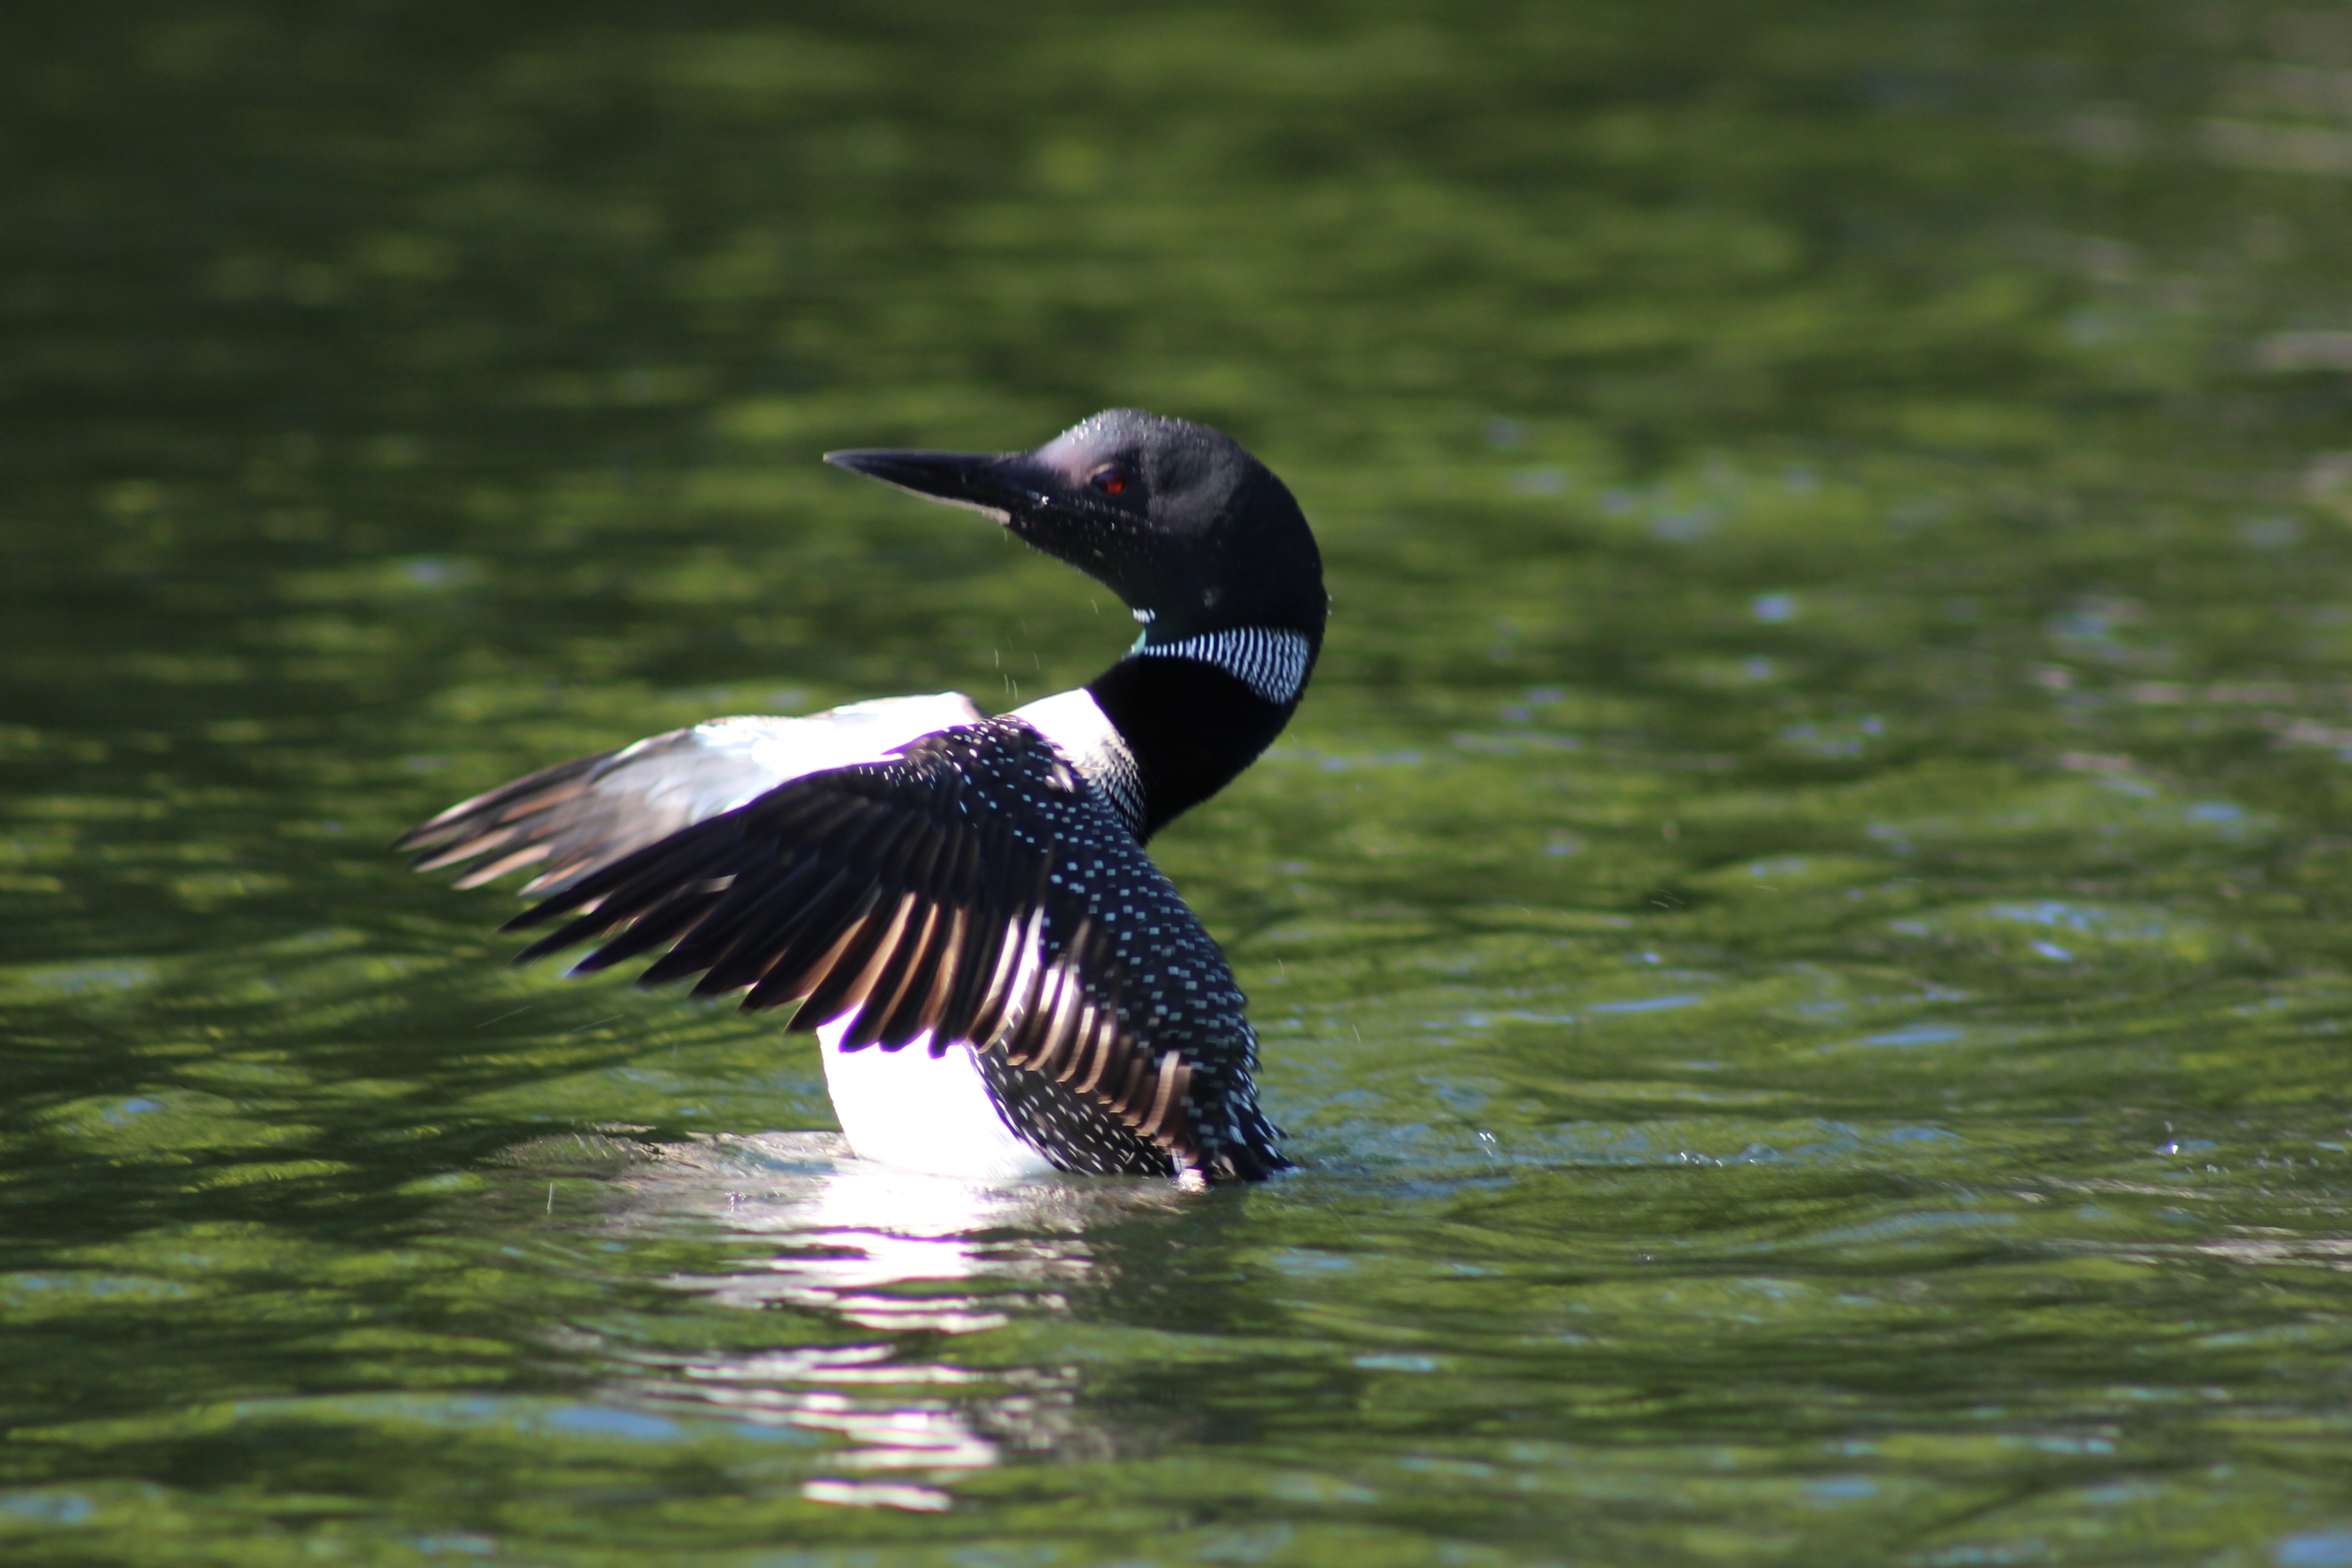
nature, bird, wing, lake, wildlife, beak, fauna, birds, duck, canada, wetland, vertebrate, ontario, cormorant, water bird, loon, seaduck